Provinces of Portugal

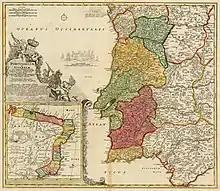
The provinces demarked in a 1710 map (including the Captaincies of Brazil)

The term "provinces" has been used throughout history to identify regions of continental Portugal. Current legal subdivisions of Portugal do not coincide with the provinces, but several provinces, in their 19th- and 20th-century versions, still correspond to culturally relevant, strongly self-identifying categories. They include: